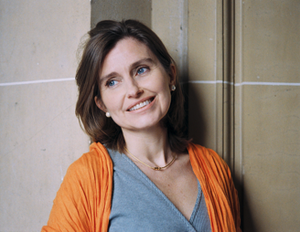
La cité scolaire Augustin-Thierry est un établissement d'enseignement secondaire et supérieur public situé à Blois, dans l'académie d'Orléans-Tours. Réunissant un collège, un lycée général et technologique, une section professionnelle et le GRETA du Loir-et-Cher, la cité scolaire accueille, à la rentrée 2016, 1 623 élèves et étudiants et environ 325 personnels encadrants.
L’histoire de la cité scolaire Augustin-Thierry commence avec la création, par lettre patente, d'un collège royal à Blois par Henri III en 1581 et continue jusqu'à nos jours, malgré plusieurs interruptions et changements de locaux.
Florence Noiville est une journaliste, critique littéraire et écrivaine française.